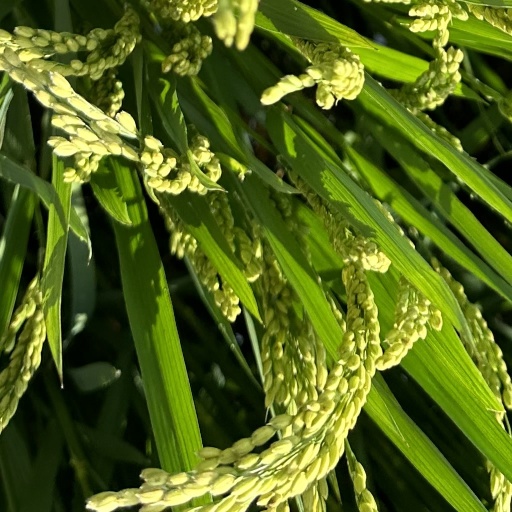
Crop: rice